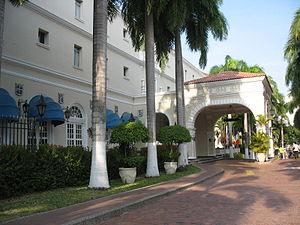
Cet article liste les monuments nationaux du département d'Atlántico, en Colombie. Au 6 novembre 2019, 24 monuments nationaux étaient recensés.
L'hôtel El Prado est un hôtel colombien situé à Barranquilla.